Andrelândia

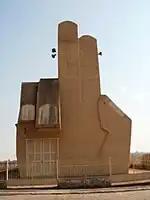
Church of Saint Benedict, located in the Areão neighborhood

Catholicism in Andrelândia not only interferes in its socio-political-administrative life, but has also accompanied its history since its origins. André da Silveira felt the need to build a chapel where people could gather, together with their families, to participate in the liturgical acts of the Catholic faith. The chapel of Our Lady of Porto do Turvo, as it had been baptized, was blessed in 1755, by the vicar of Aiuruoca, Father Francisco de Cerqueira Campos.